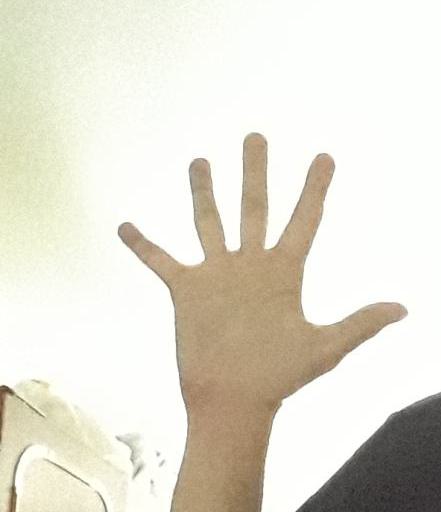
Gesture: palm